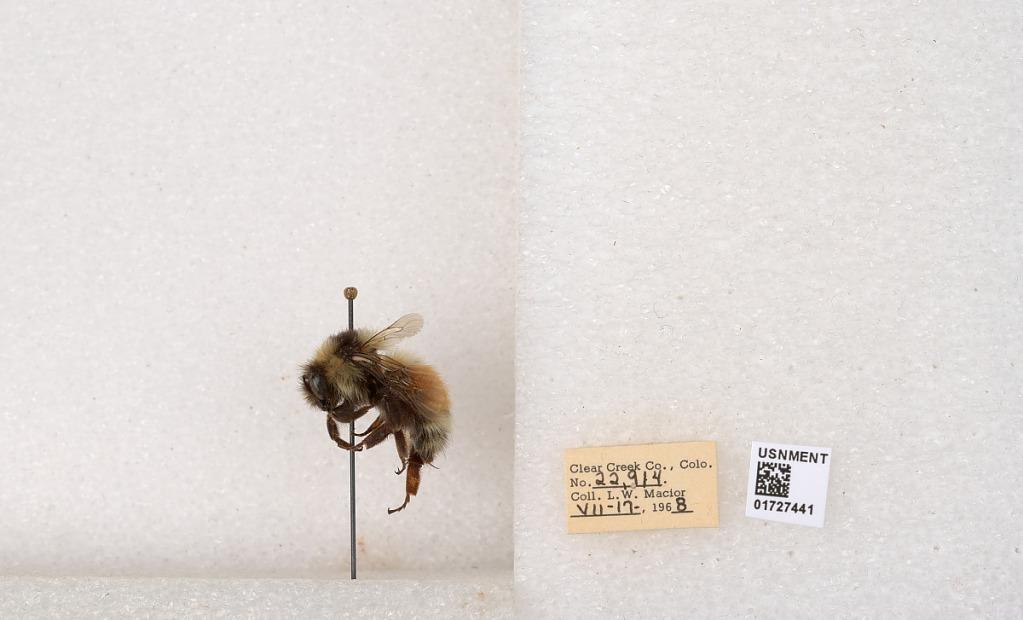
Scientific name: Bombus (Pyrobombus) sylvicola Kirby
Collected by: L. Macior
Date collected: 1968-7-17
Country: United States
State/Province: Colorado
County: Clear Creek
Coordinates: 39.6891, -105.644